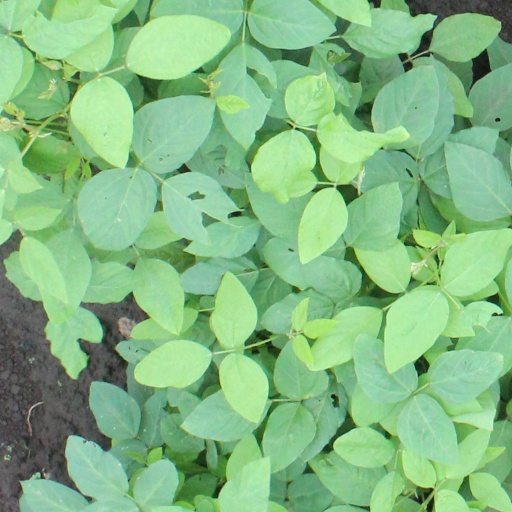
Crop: soybean